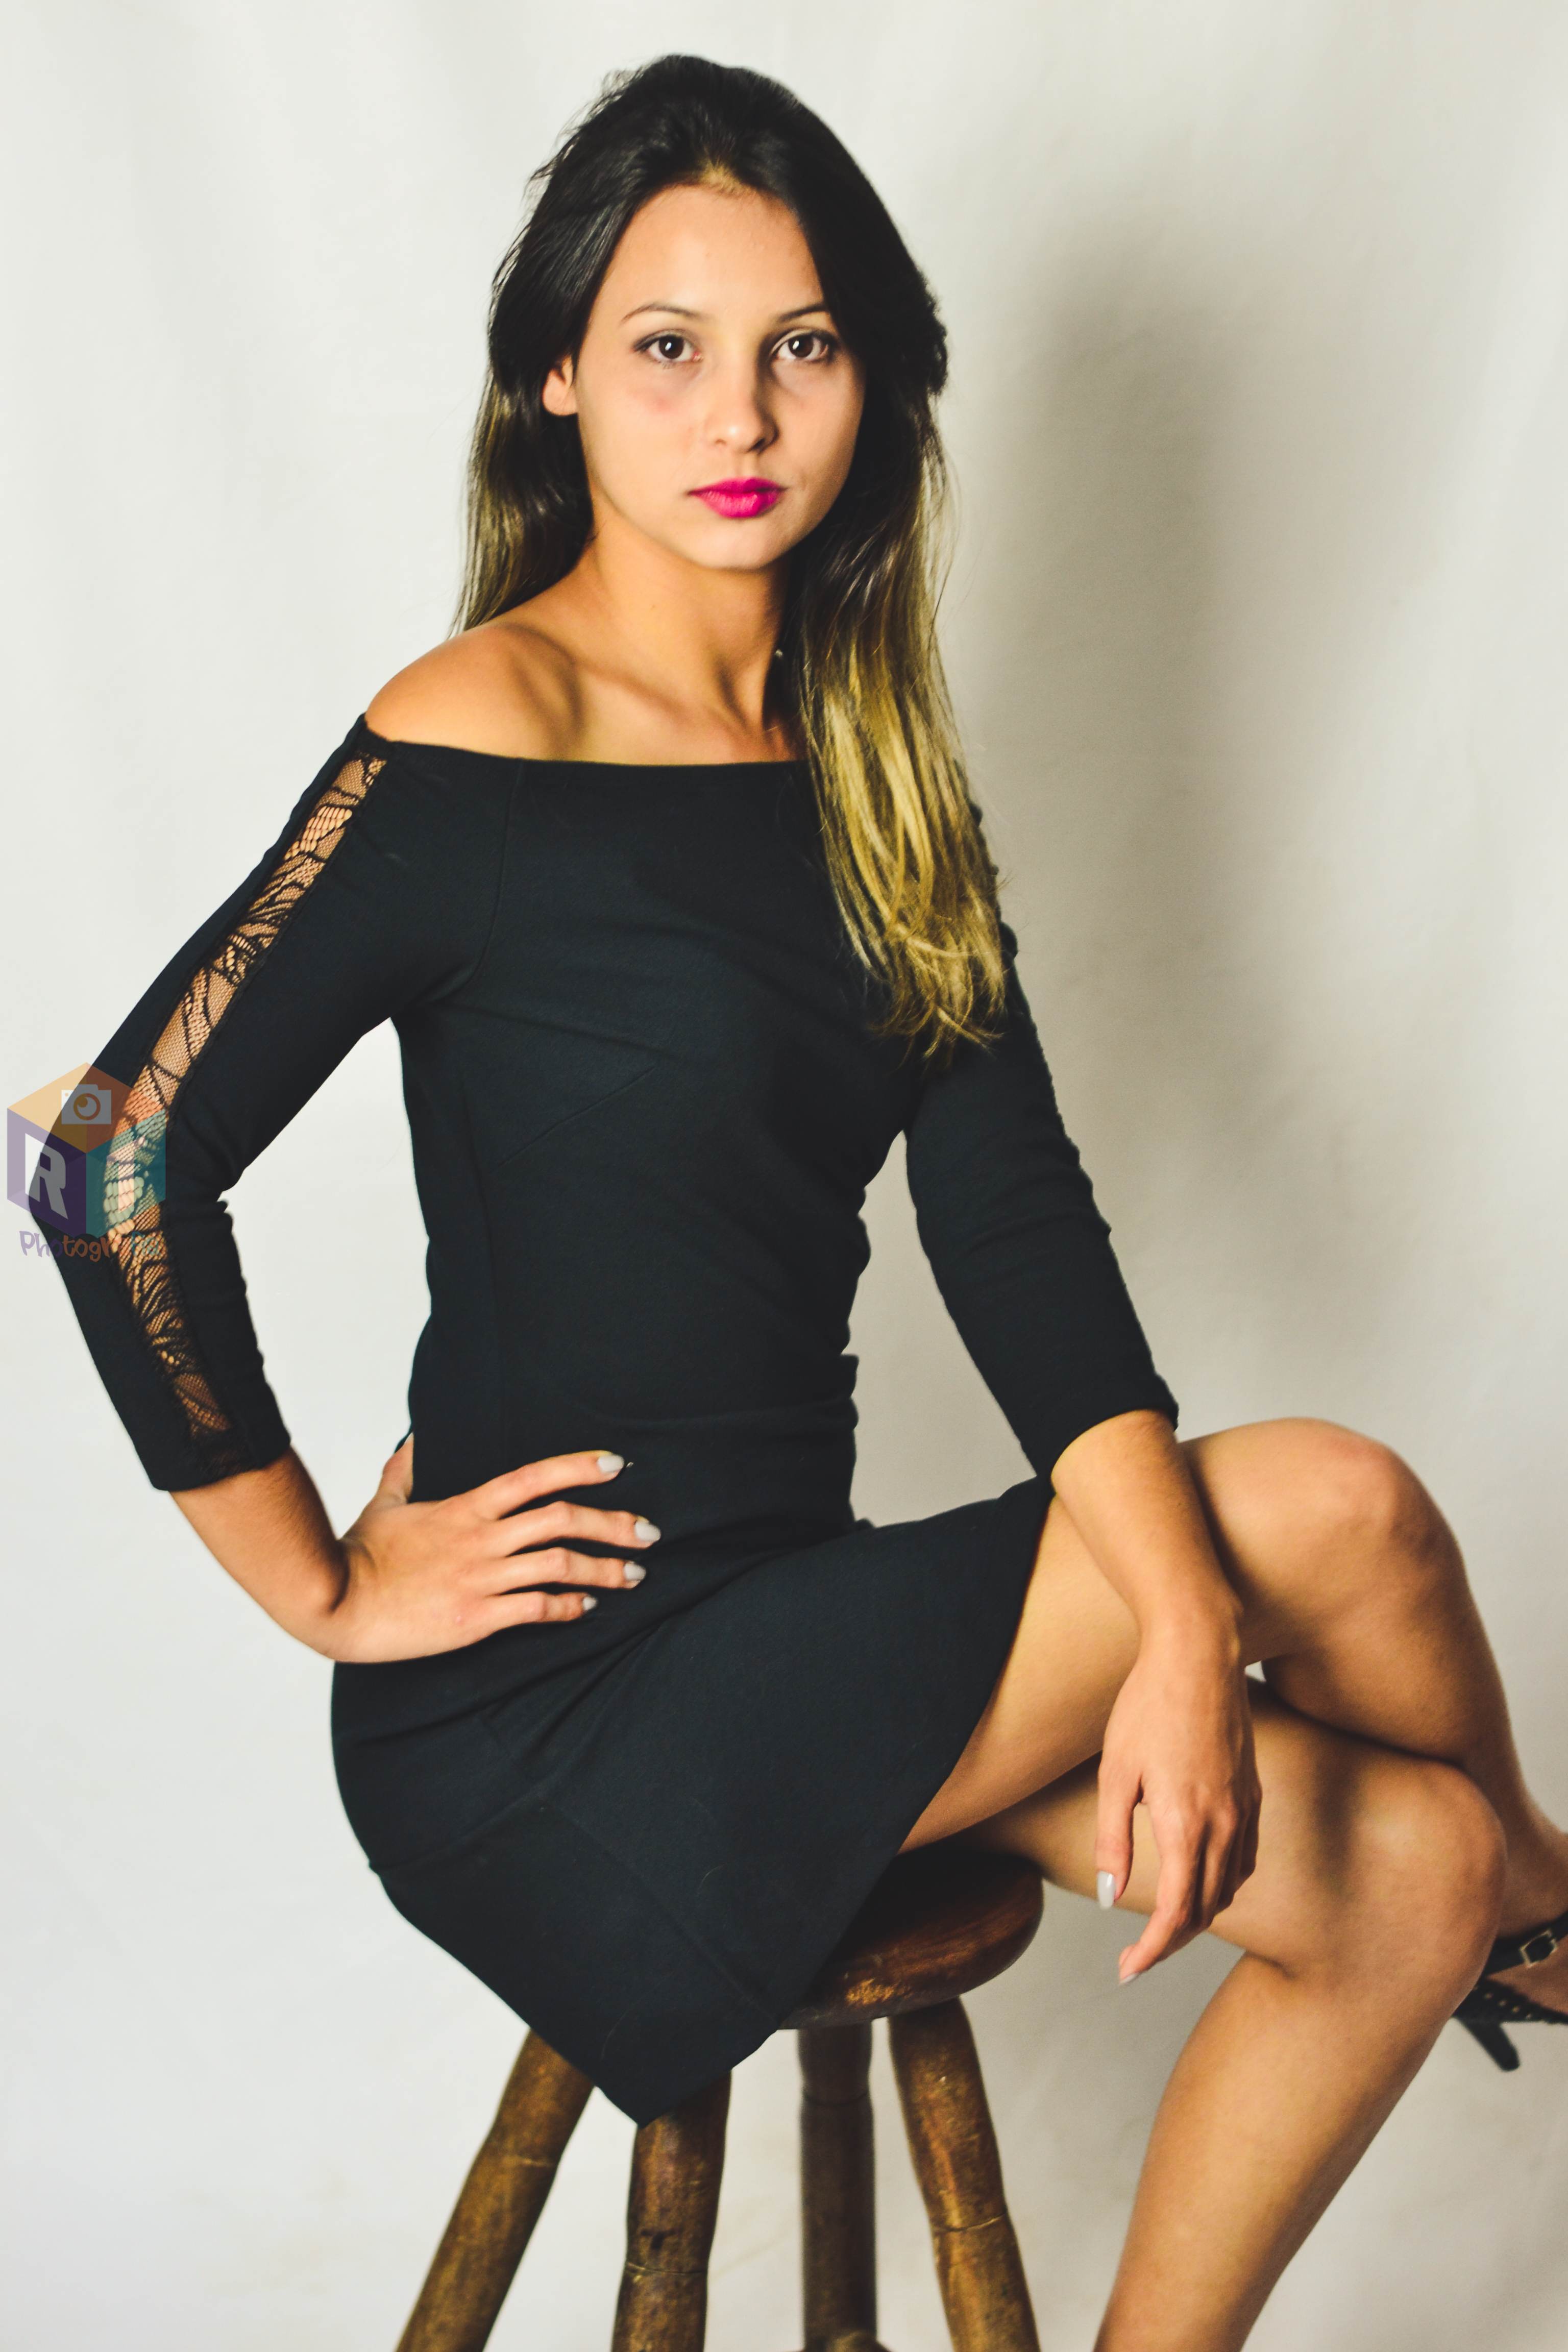
modelo, fashion model, footwear, beauty, shoulder, photo shoot, model, leg, joint, dress, black hair, thigh, brown hair, long hair, shoe, girl, little black dress